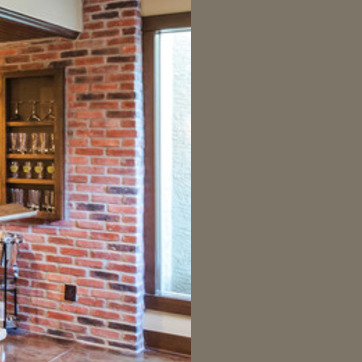
Material: glass